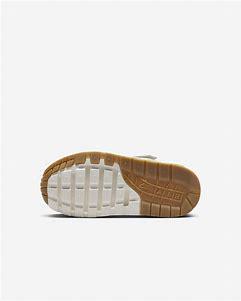
Brand: Nike
Model: Air Max 1 Easyon